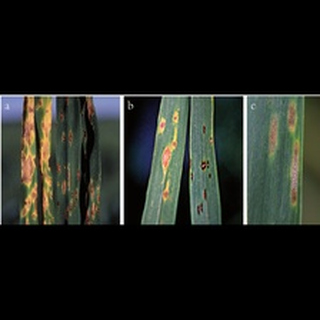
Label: wheat_tan_spot